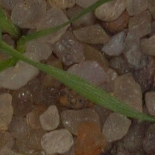
Label: loose_silkybent